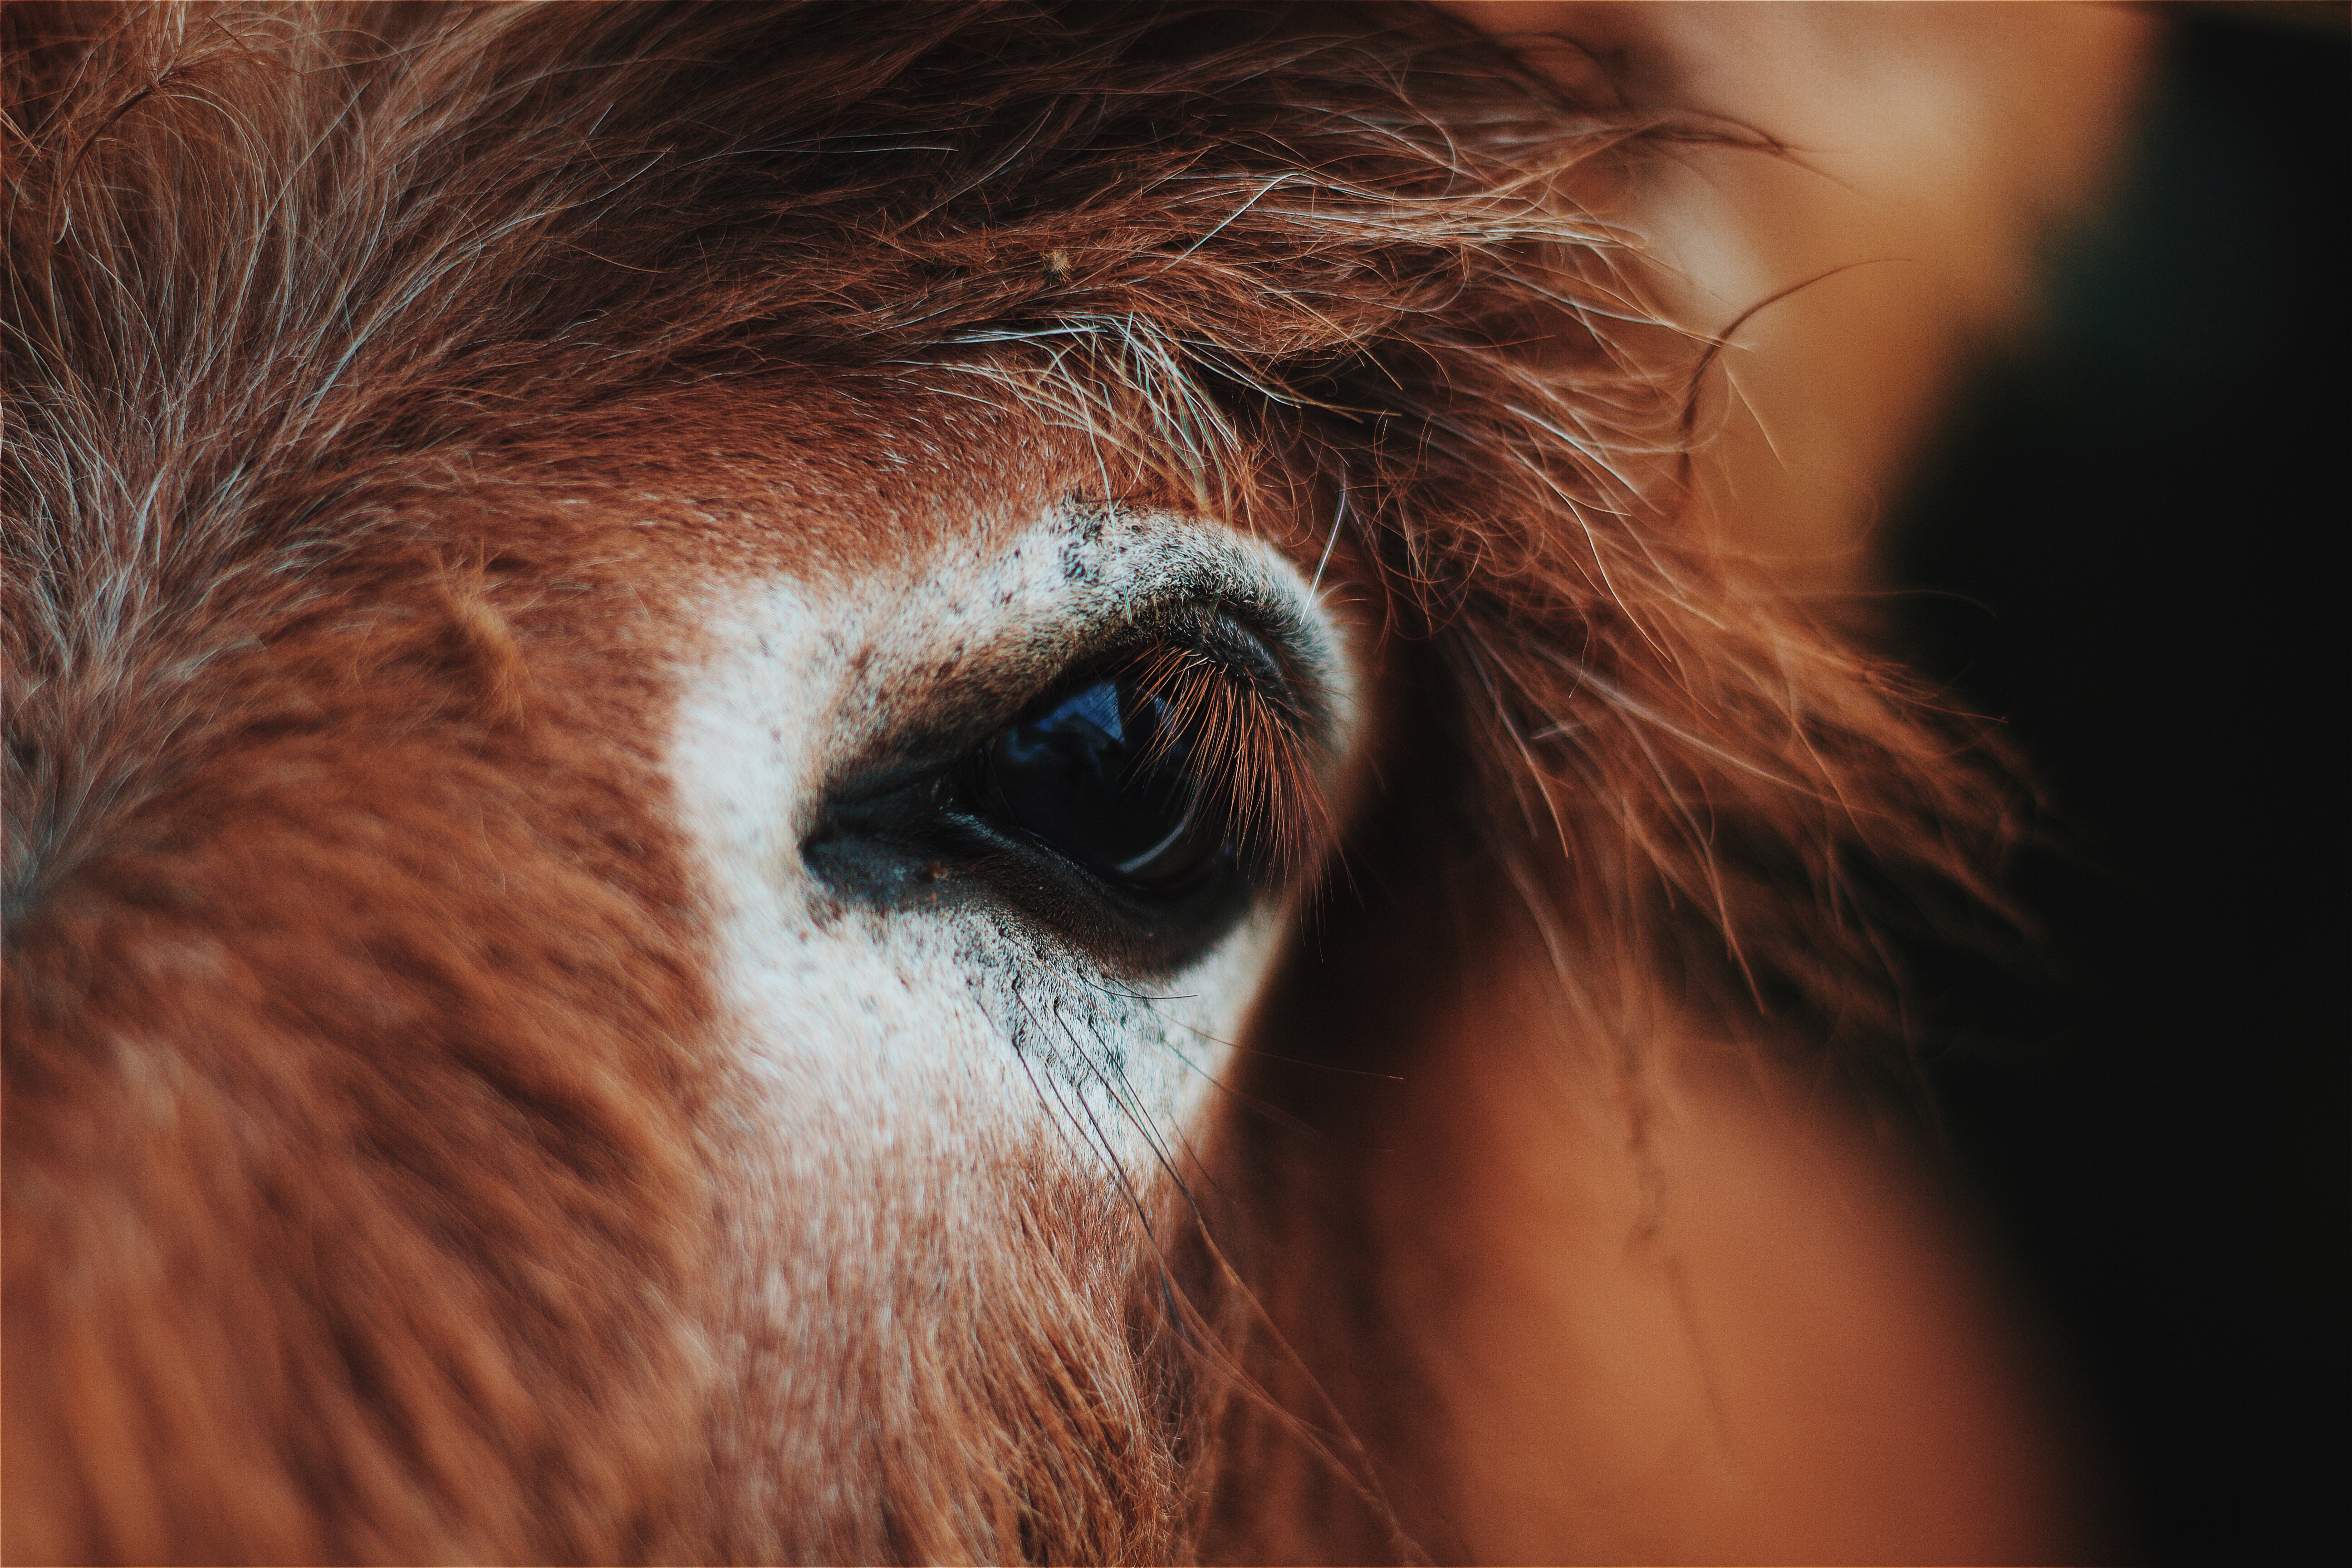
animal, horse, mammal, stallion, mane, close up, nose, eye, head, hairy, vertebrate, organ, horse like mammal, mustang horse